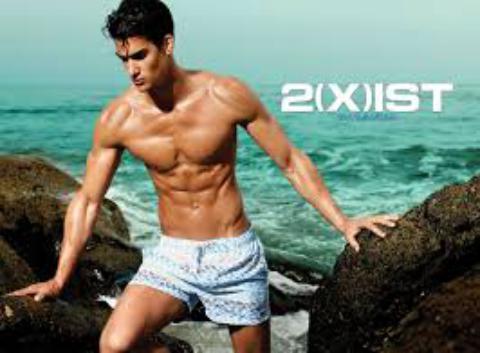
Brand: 2xist
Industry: Clothes